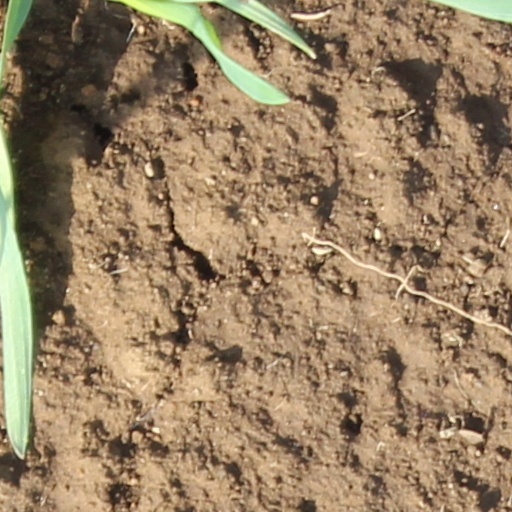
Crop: wheat